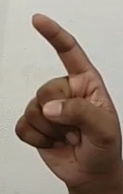
ASL sign: Z